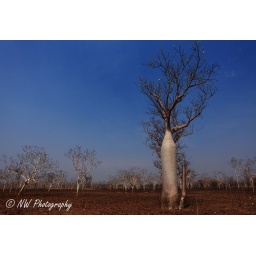
The boabs are natural water bottles that don't seem much affected by the annual grass fires. Kimberley, Western Australia